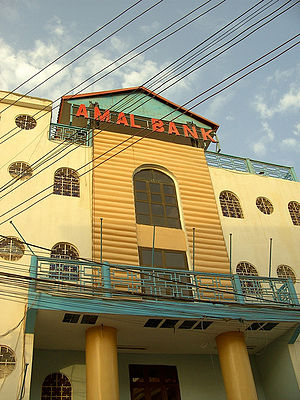
Somalia / Økonomi / Møntfod og bankvæsen
En Amal Bank afdeling i Bosaso.
Somalia er et afrikansk land beliggende på Afrikas Horn, kontinentets østligste punkt. Landet ligger mellem 12 grader nordlig og 1 grad sydlig bredde mellem 41 og 51 grader østlig længde. Hovedstaden er Mogadishu, hvilket er en havneby med internationale handelsforbindelser.